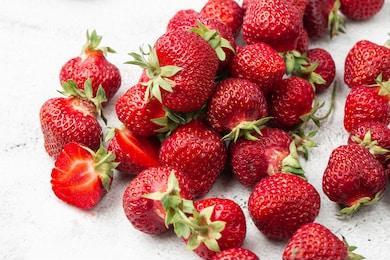
Label: Strawberry